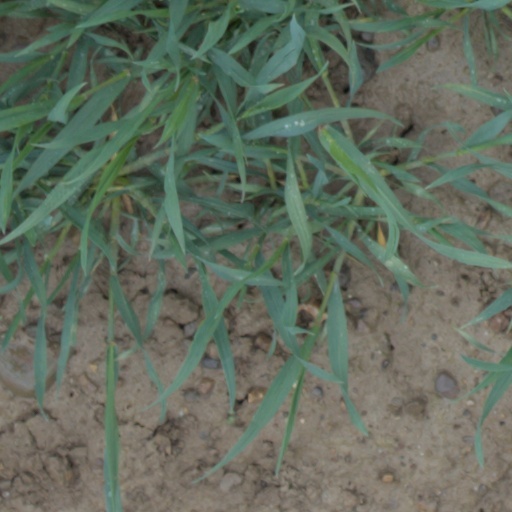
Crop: wheat